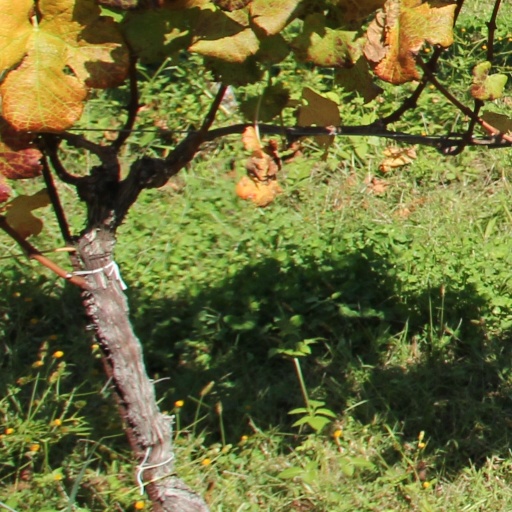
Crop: grape